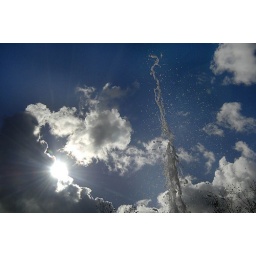
Power in the sky clouds water Sun